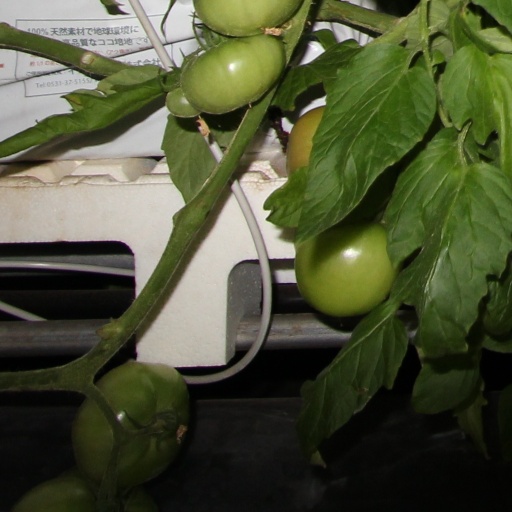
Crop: tomato